Desperados (TV series)

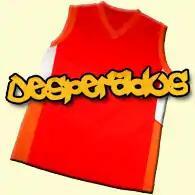
Desperados logo

Desperados is a British children's drama series, created and written for CBBC by Paul Smith in 2007, which depicts a wheelchair basketball team. The focus is on the journey of former footballer Charlie who, following a disabling accident on the pitch caused by his friend and team-mate Aidan, finds new meaning and purpose in his life when he joins a team called the Desperados.